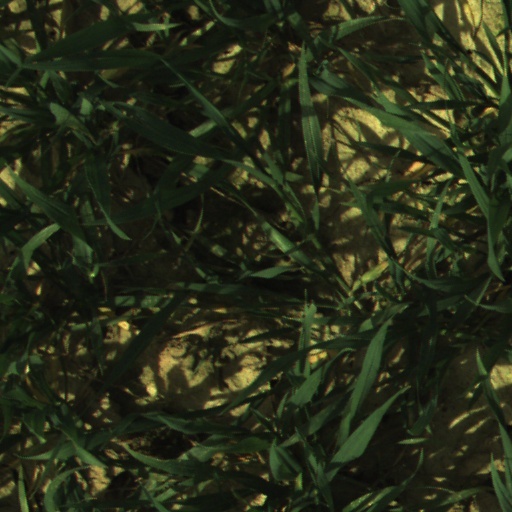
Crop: wheat